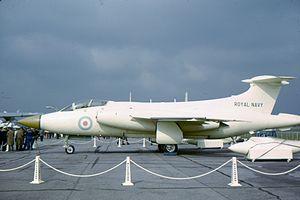
Le blanc anti-flash est une couleur blanche brillante souvent vue sur les bombardiers nucléaires américains, britanniques et soviétiques. Le but de cette couleur était de réfléchir une partie du rayonnement thermique d'une explosion nucléaire, protégeant l'aéronef et ses occupants.